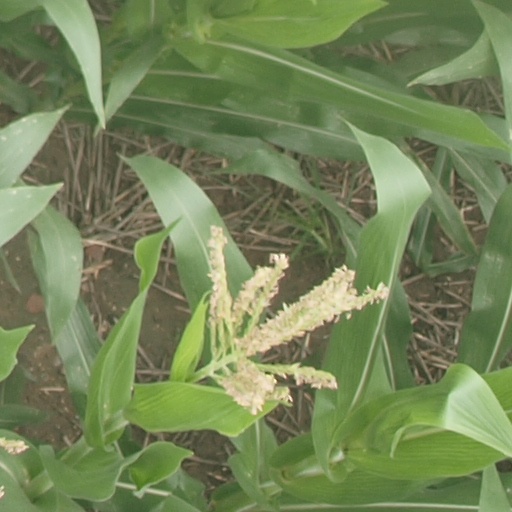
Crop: maize; corn